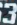
Number: 3